List of Crusader castles

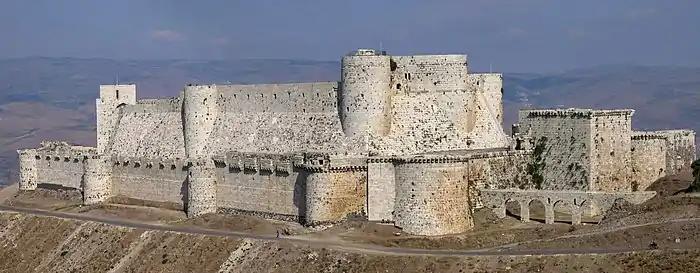
Krak des Chevaliers was built during the 12th and 13th centuries by the Knights Hospitaller with later additions by Mamluks. It is a World Heritage Site.

This is a list of castles in the Eastern Mediterranean and Middle East, founded or occupied during the Crusades. For crusader castles in Poland and the Baltic states, see Ordensburg.